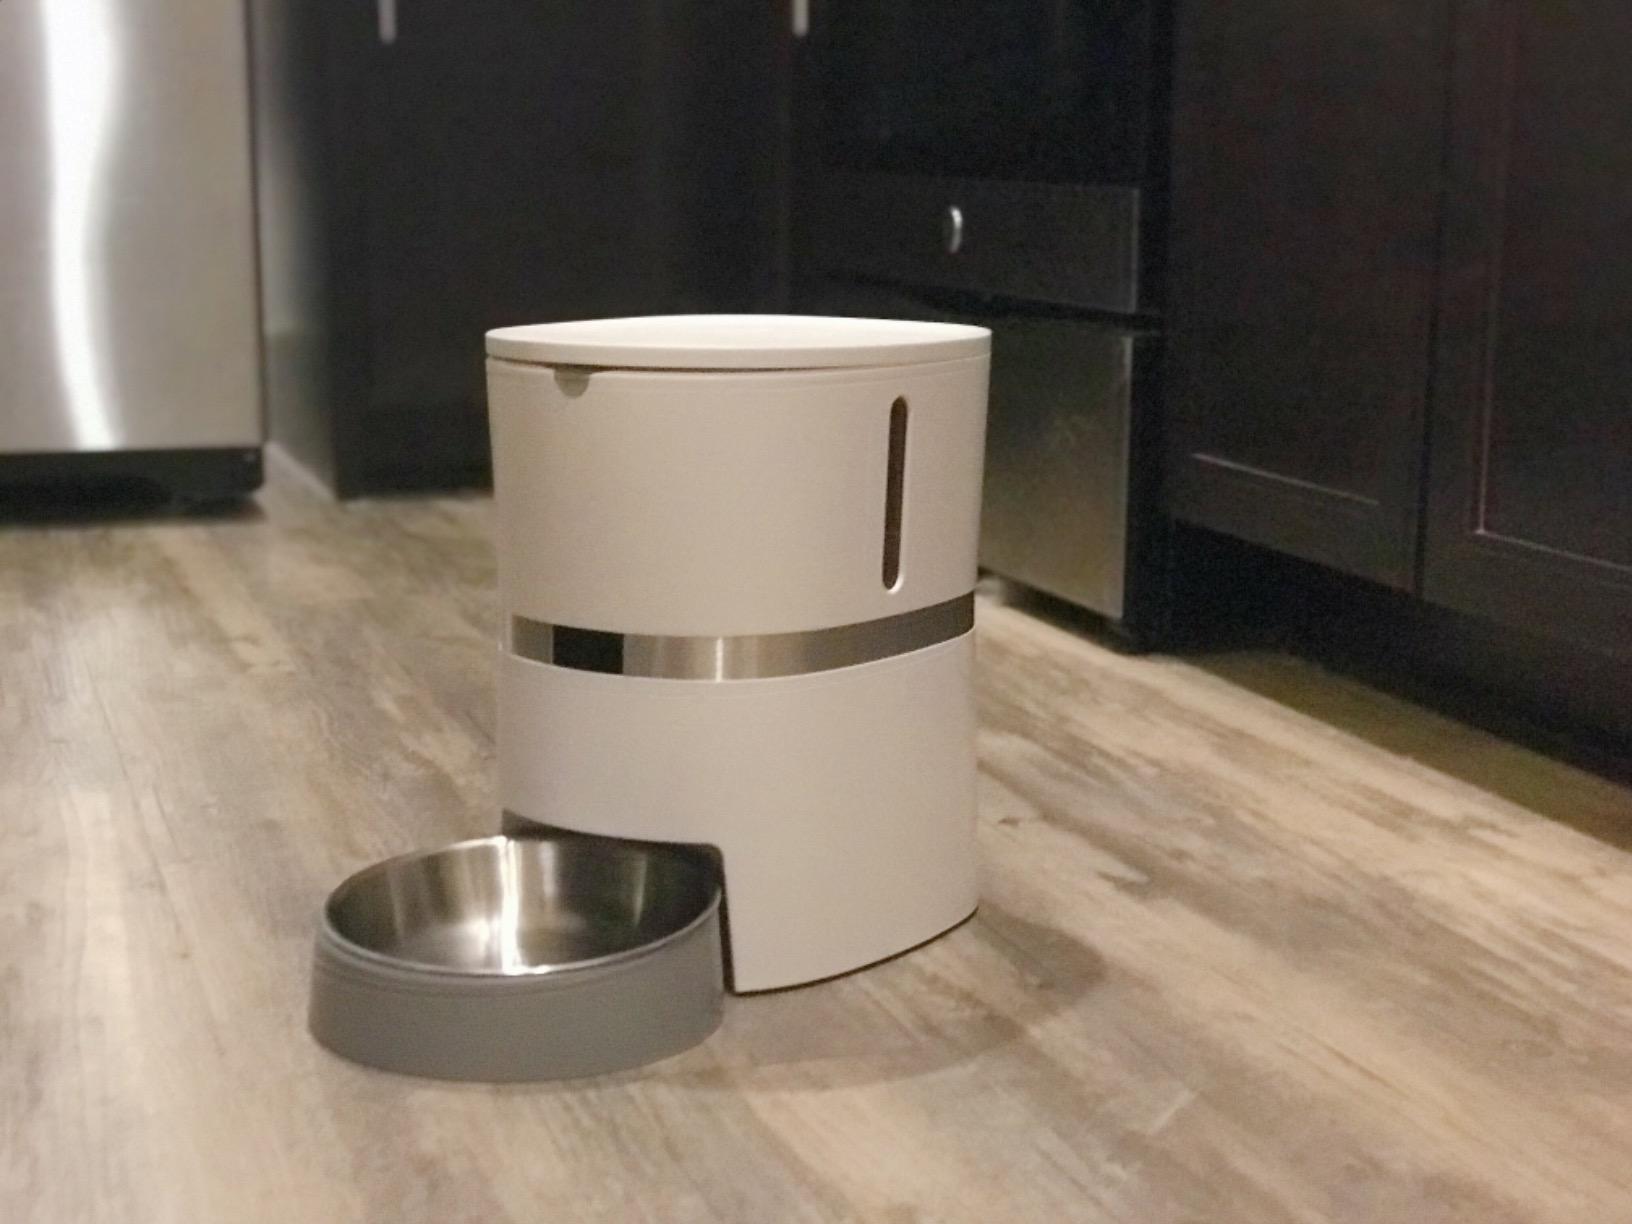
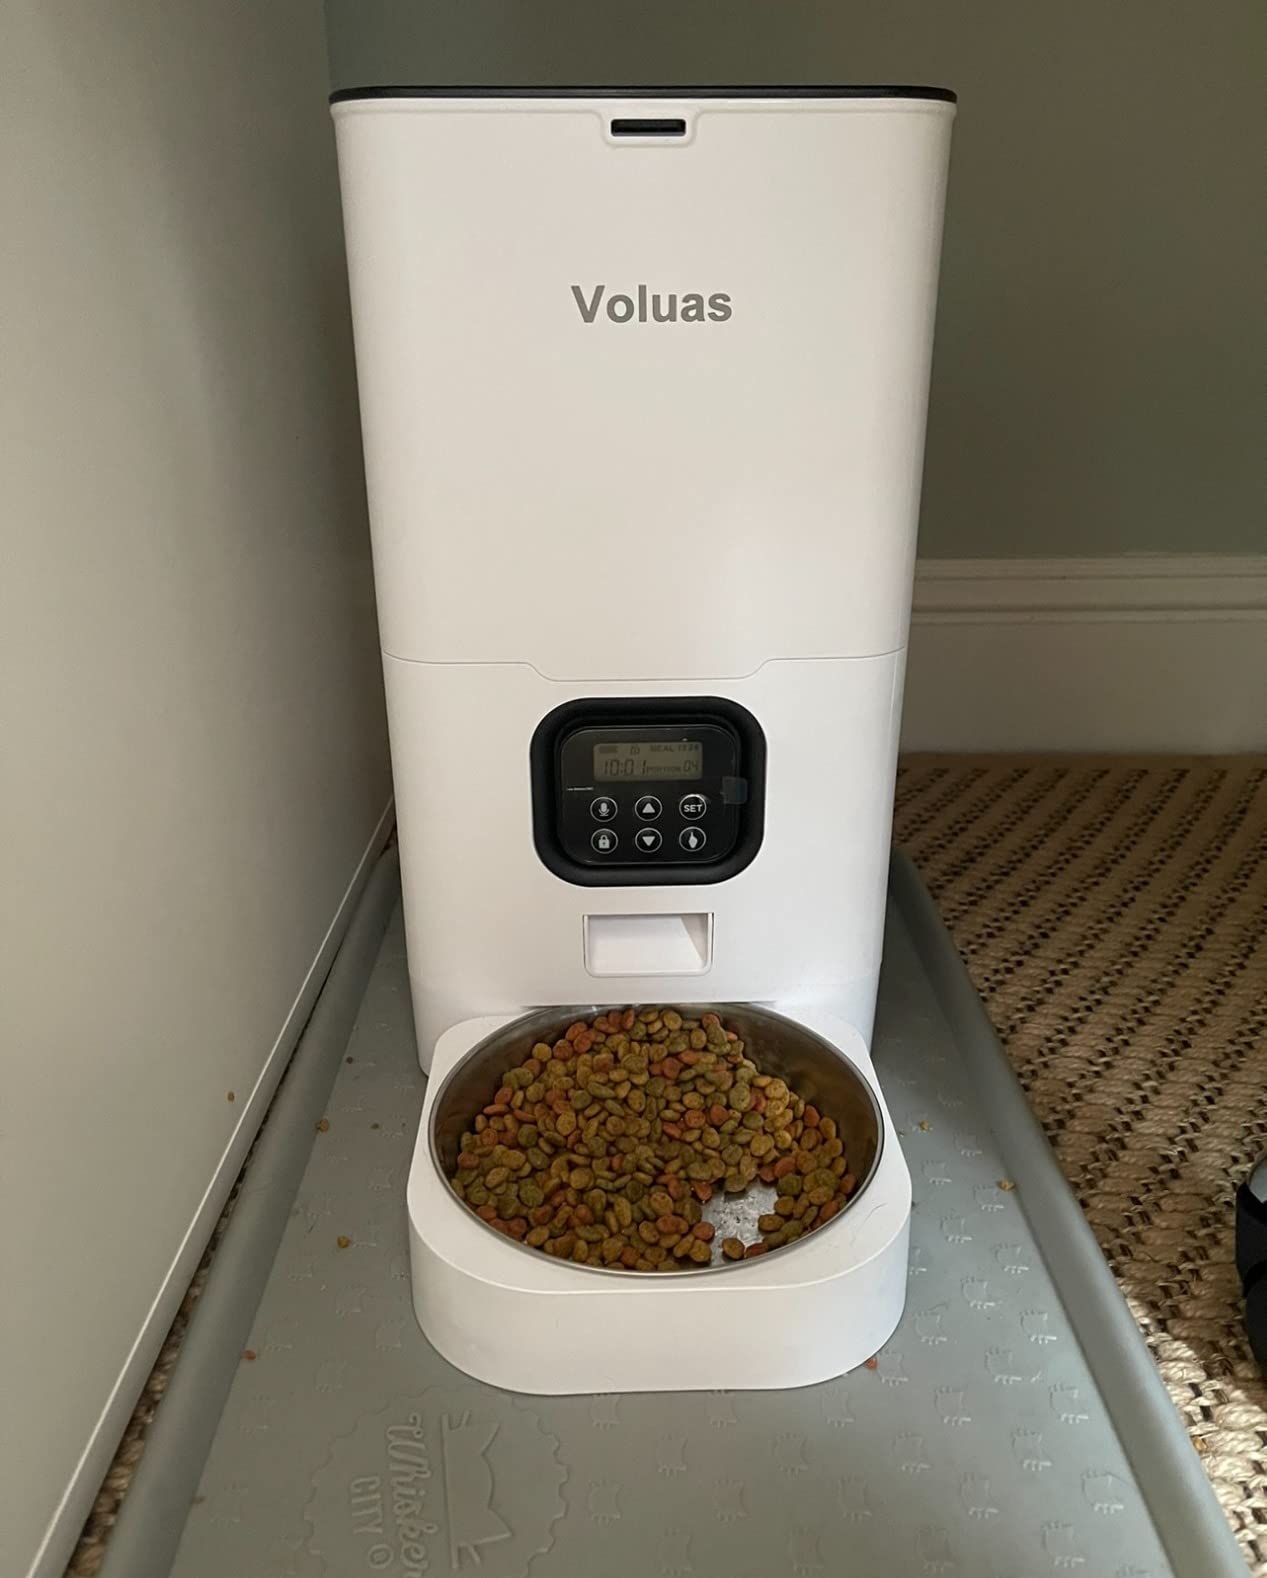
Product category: items_feeder
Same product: no